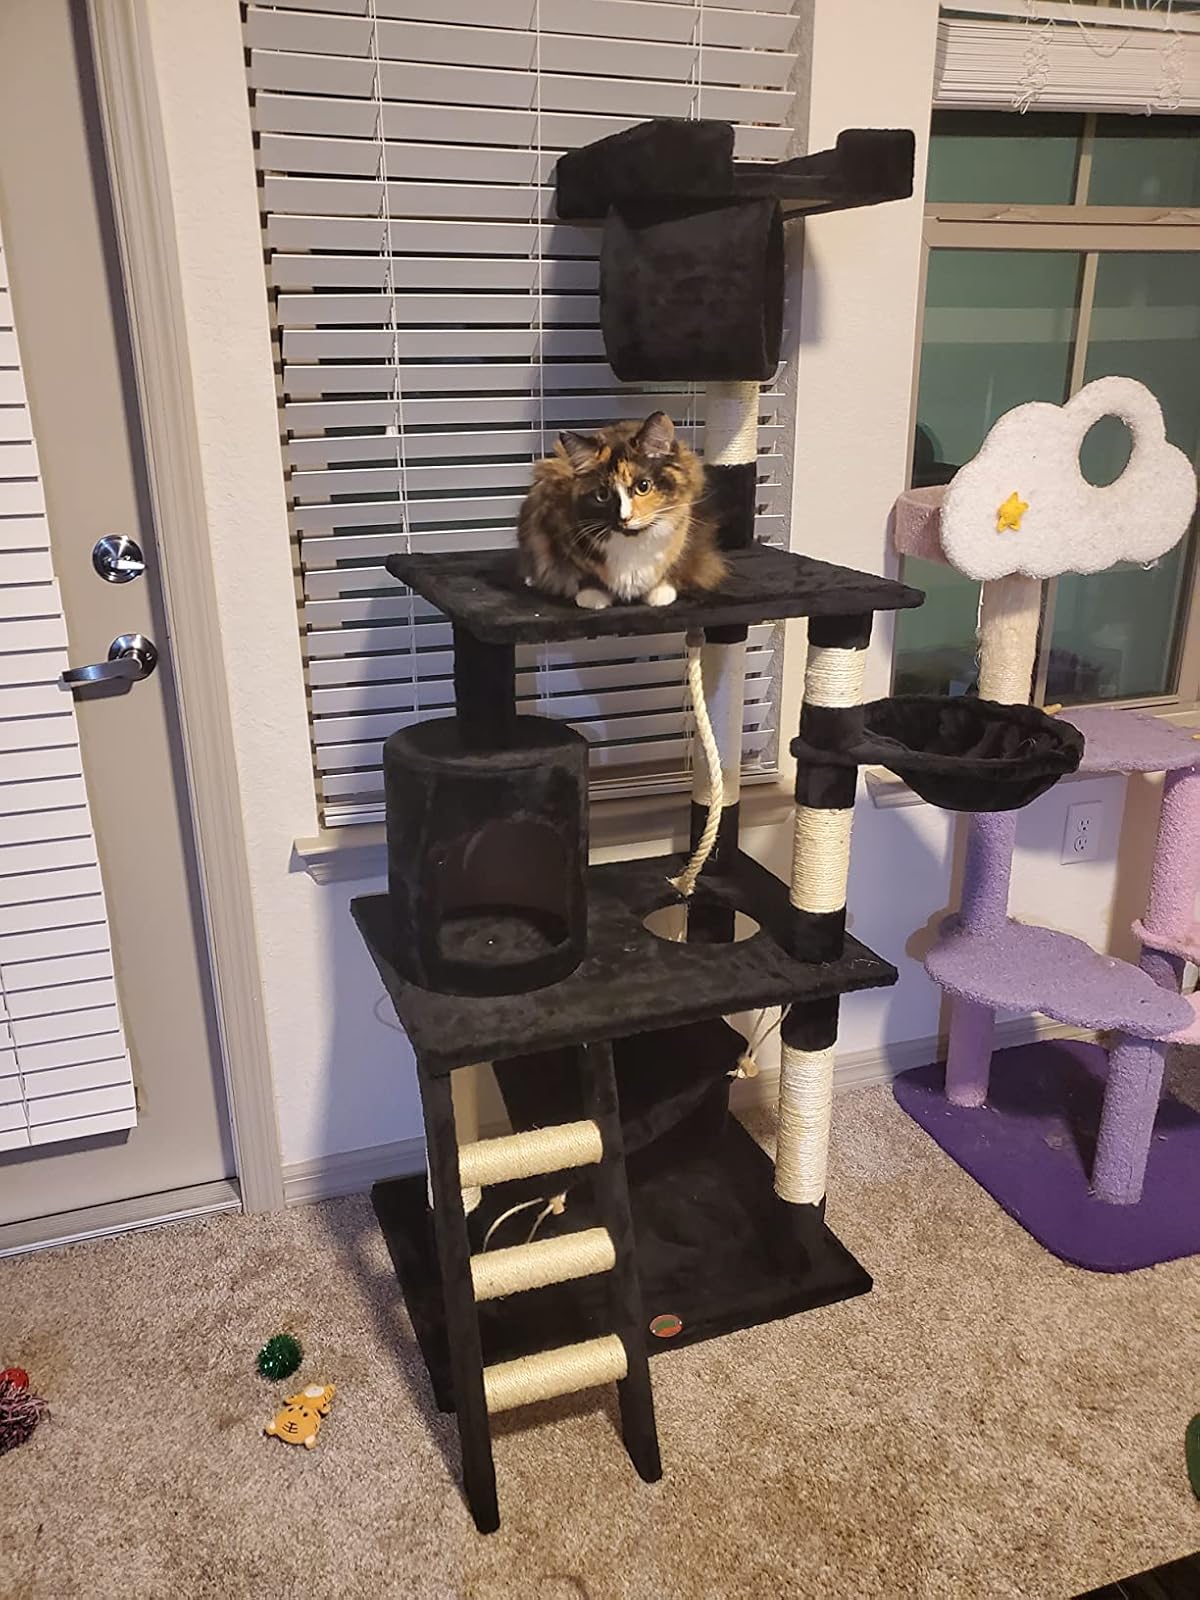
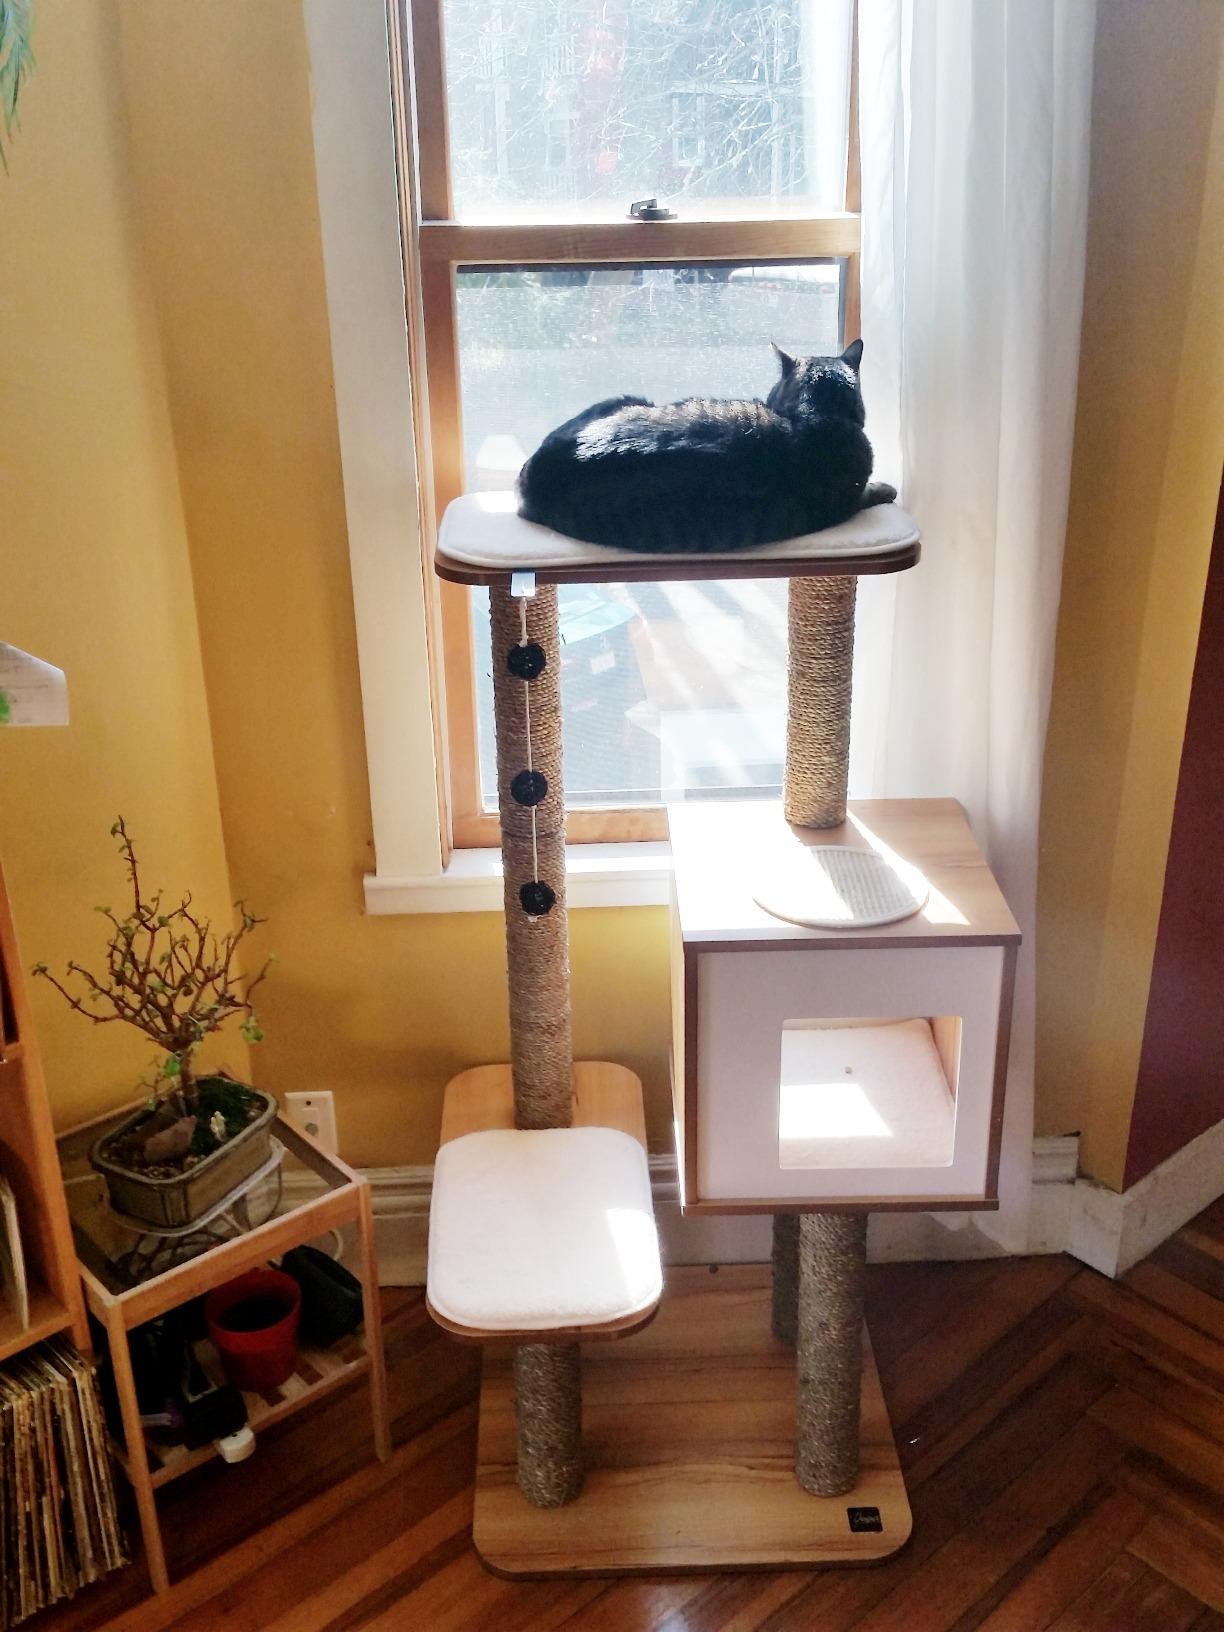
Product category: items_cat tree
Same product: no